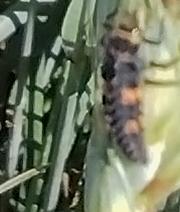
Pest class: predators